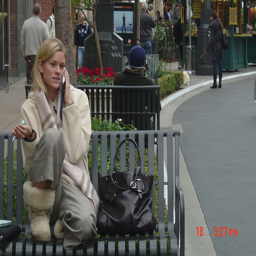
A girl sitting on the bench in town square talking on the phone.
An attractive blonde woman sitting on a bench talking on a cell phone.
A women sitting on a bench while talking on the phone.
A woman sitting on a metal bench talking on her cell phone.
A young lady chatting on her cell phone while sitting on the streets public bench.